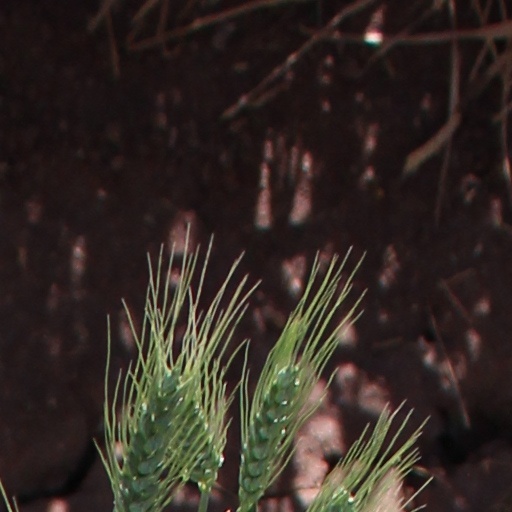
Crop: wheat